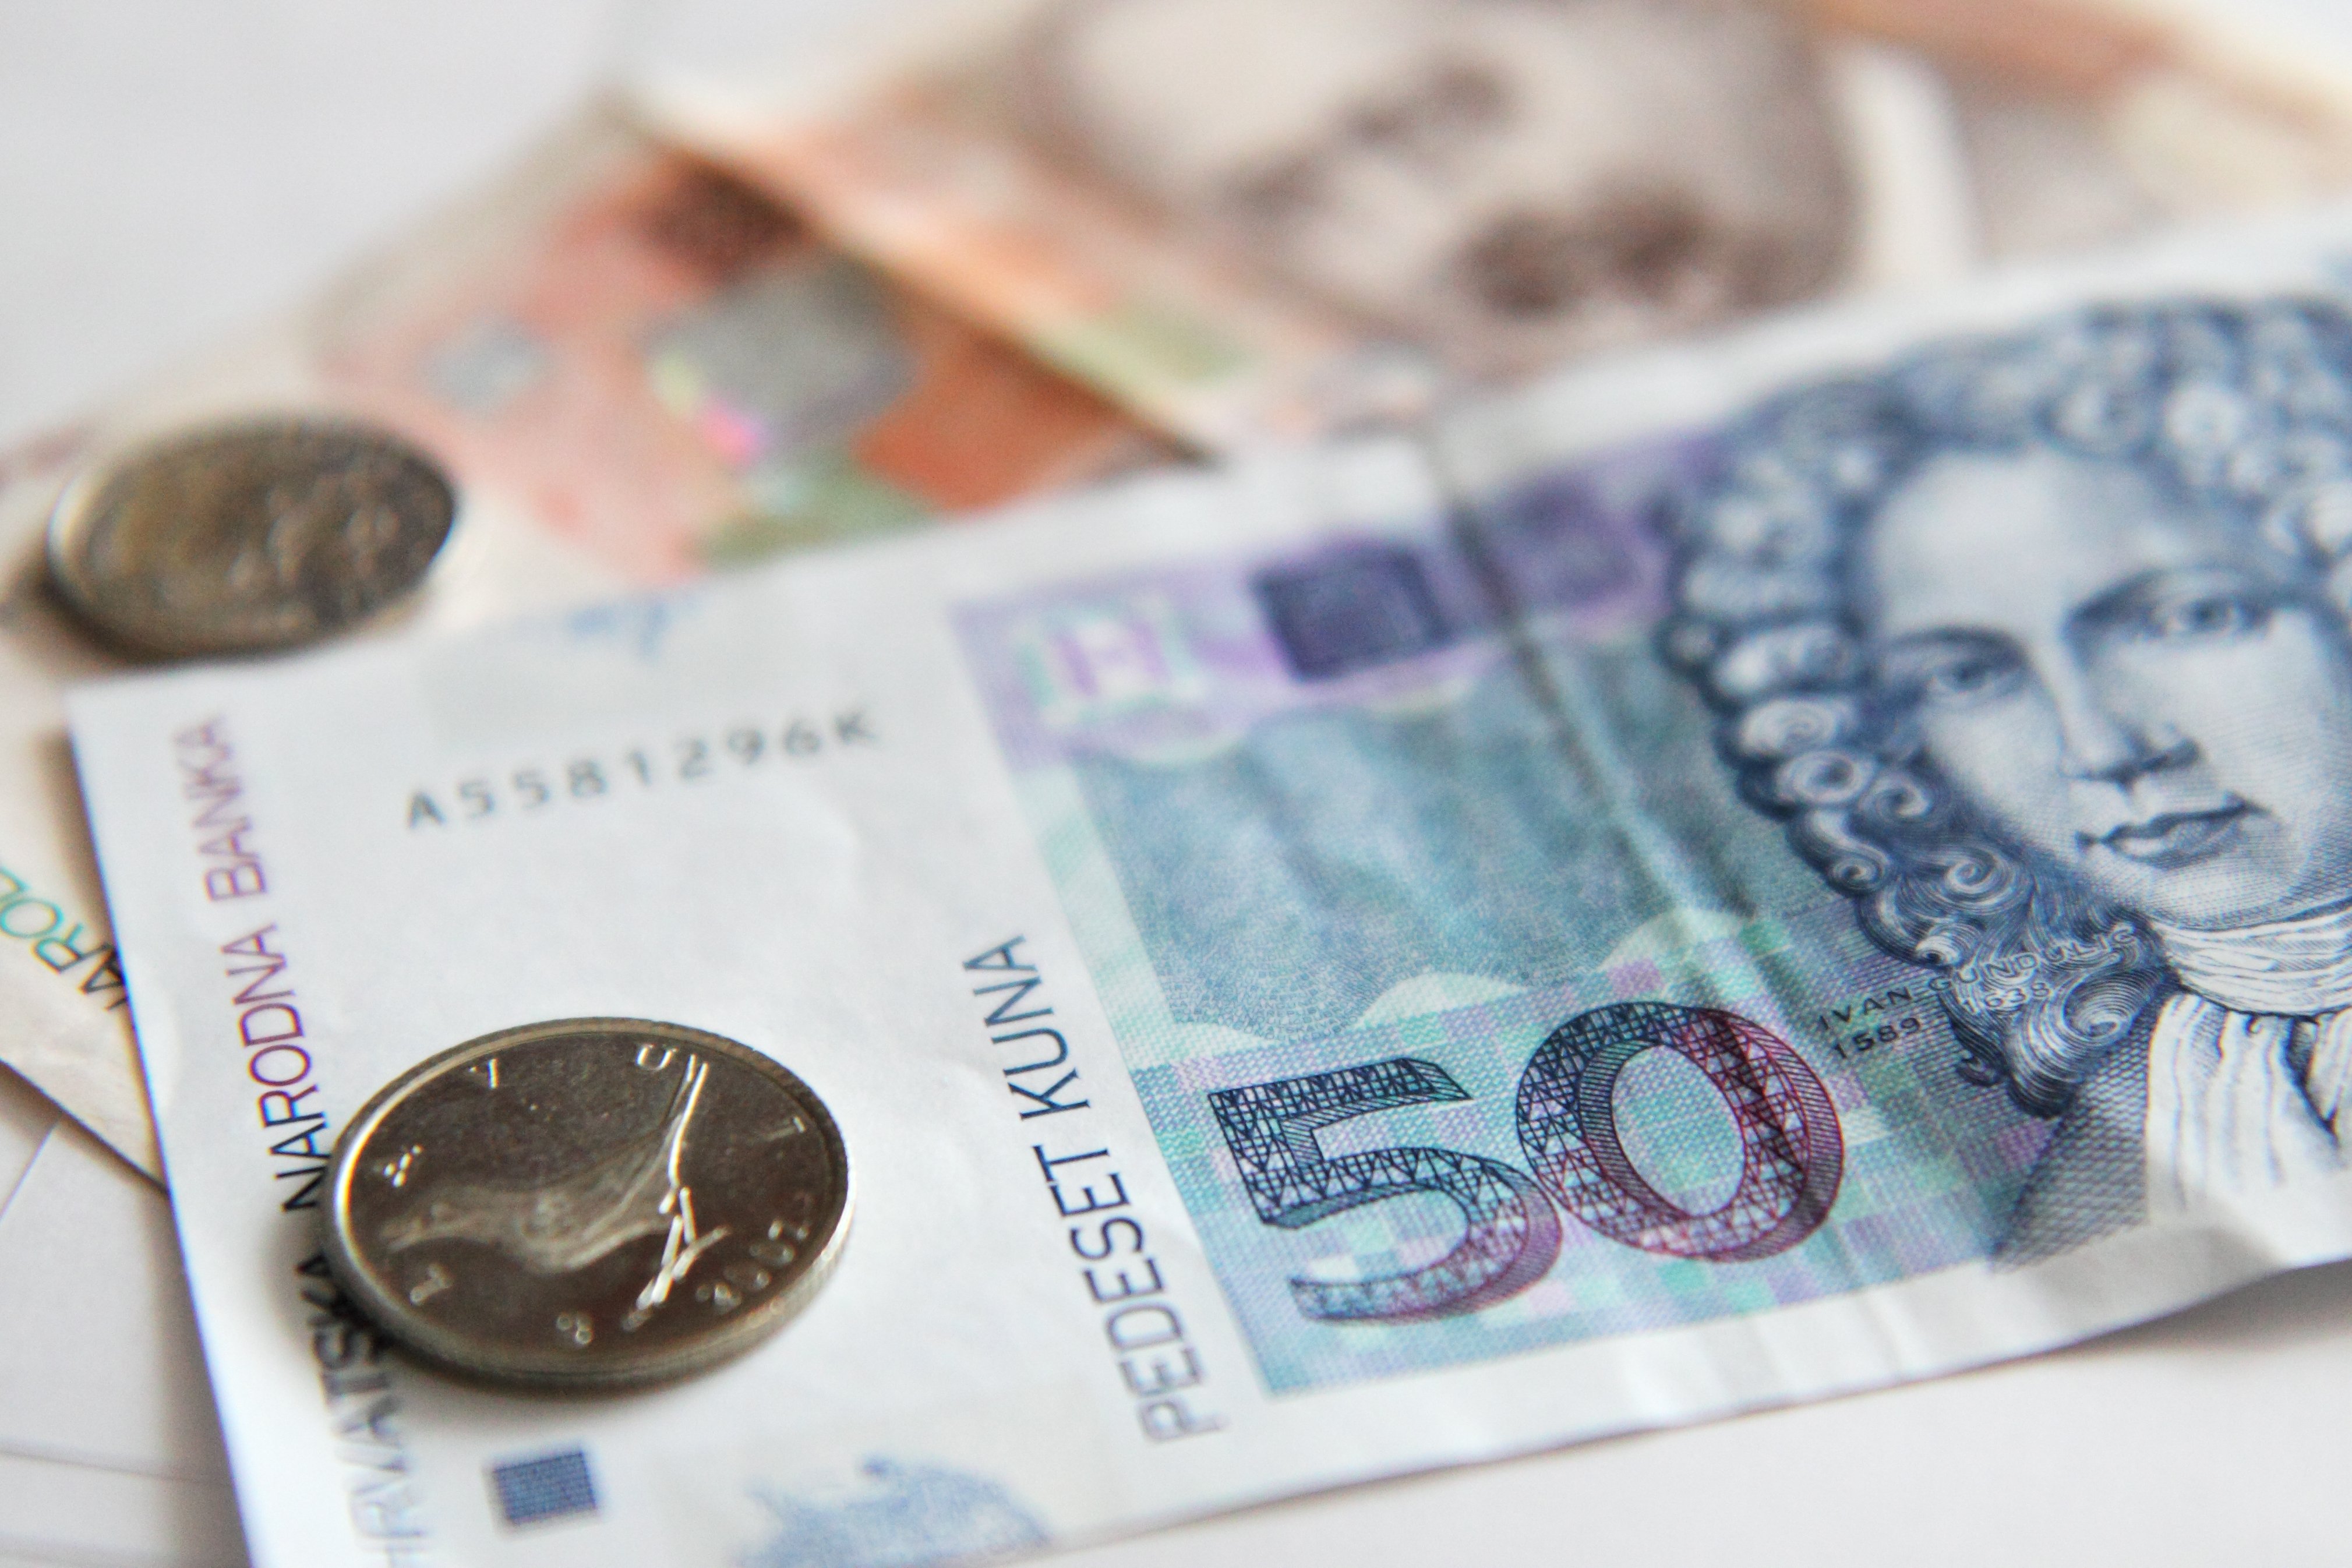
money, business, paper, material, note, brand, cash, national, croatia, currency, dollar, bill, buy, finance, croatian, banknote, monetary, money handling